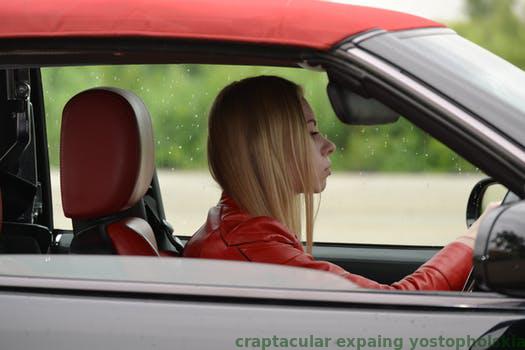
Label: Watermark